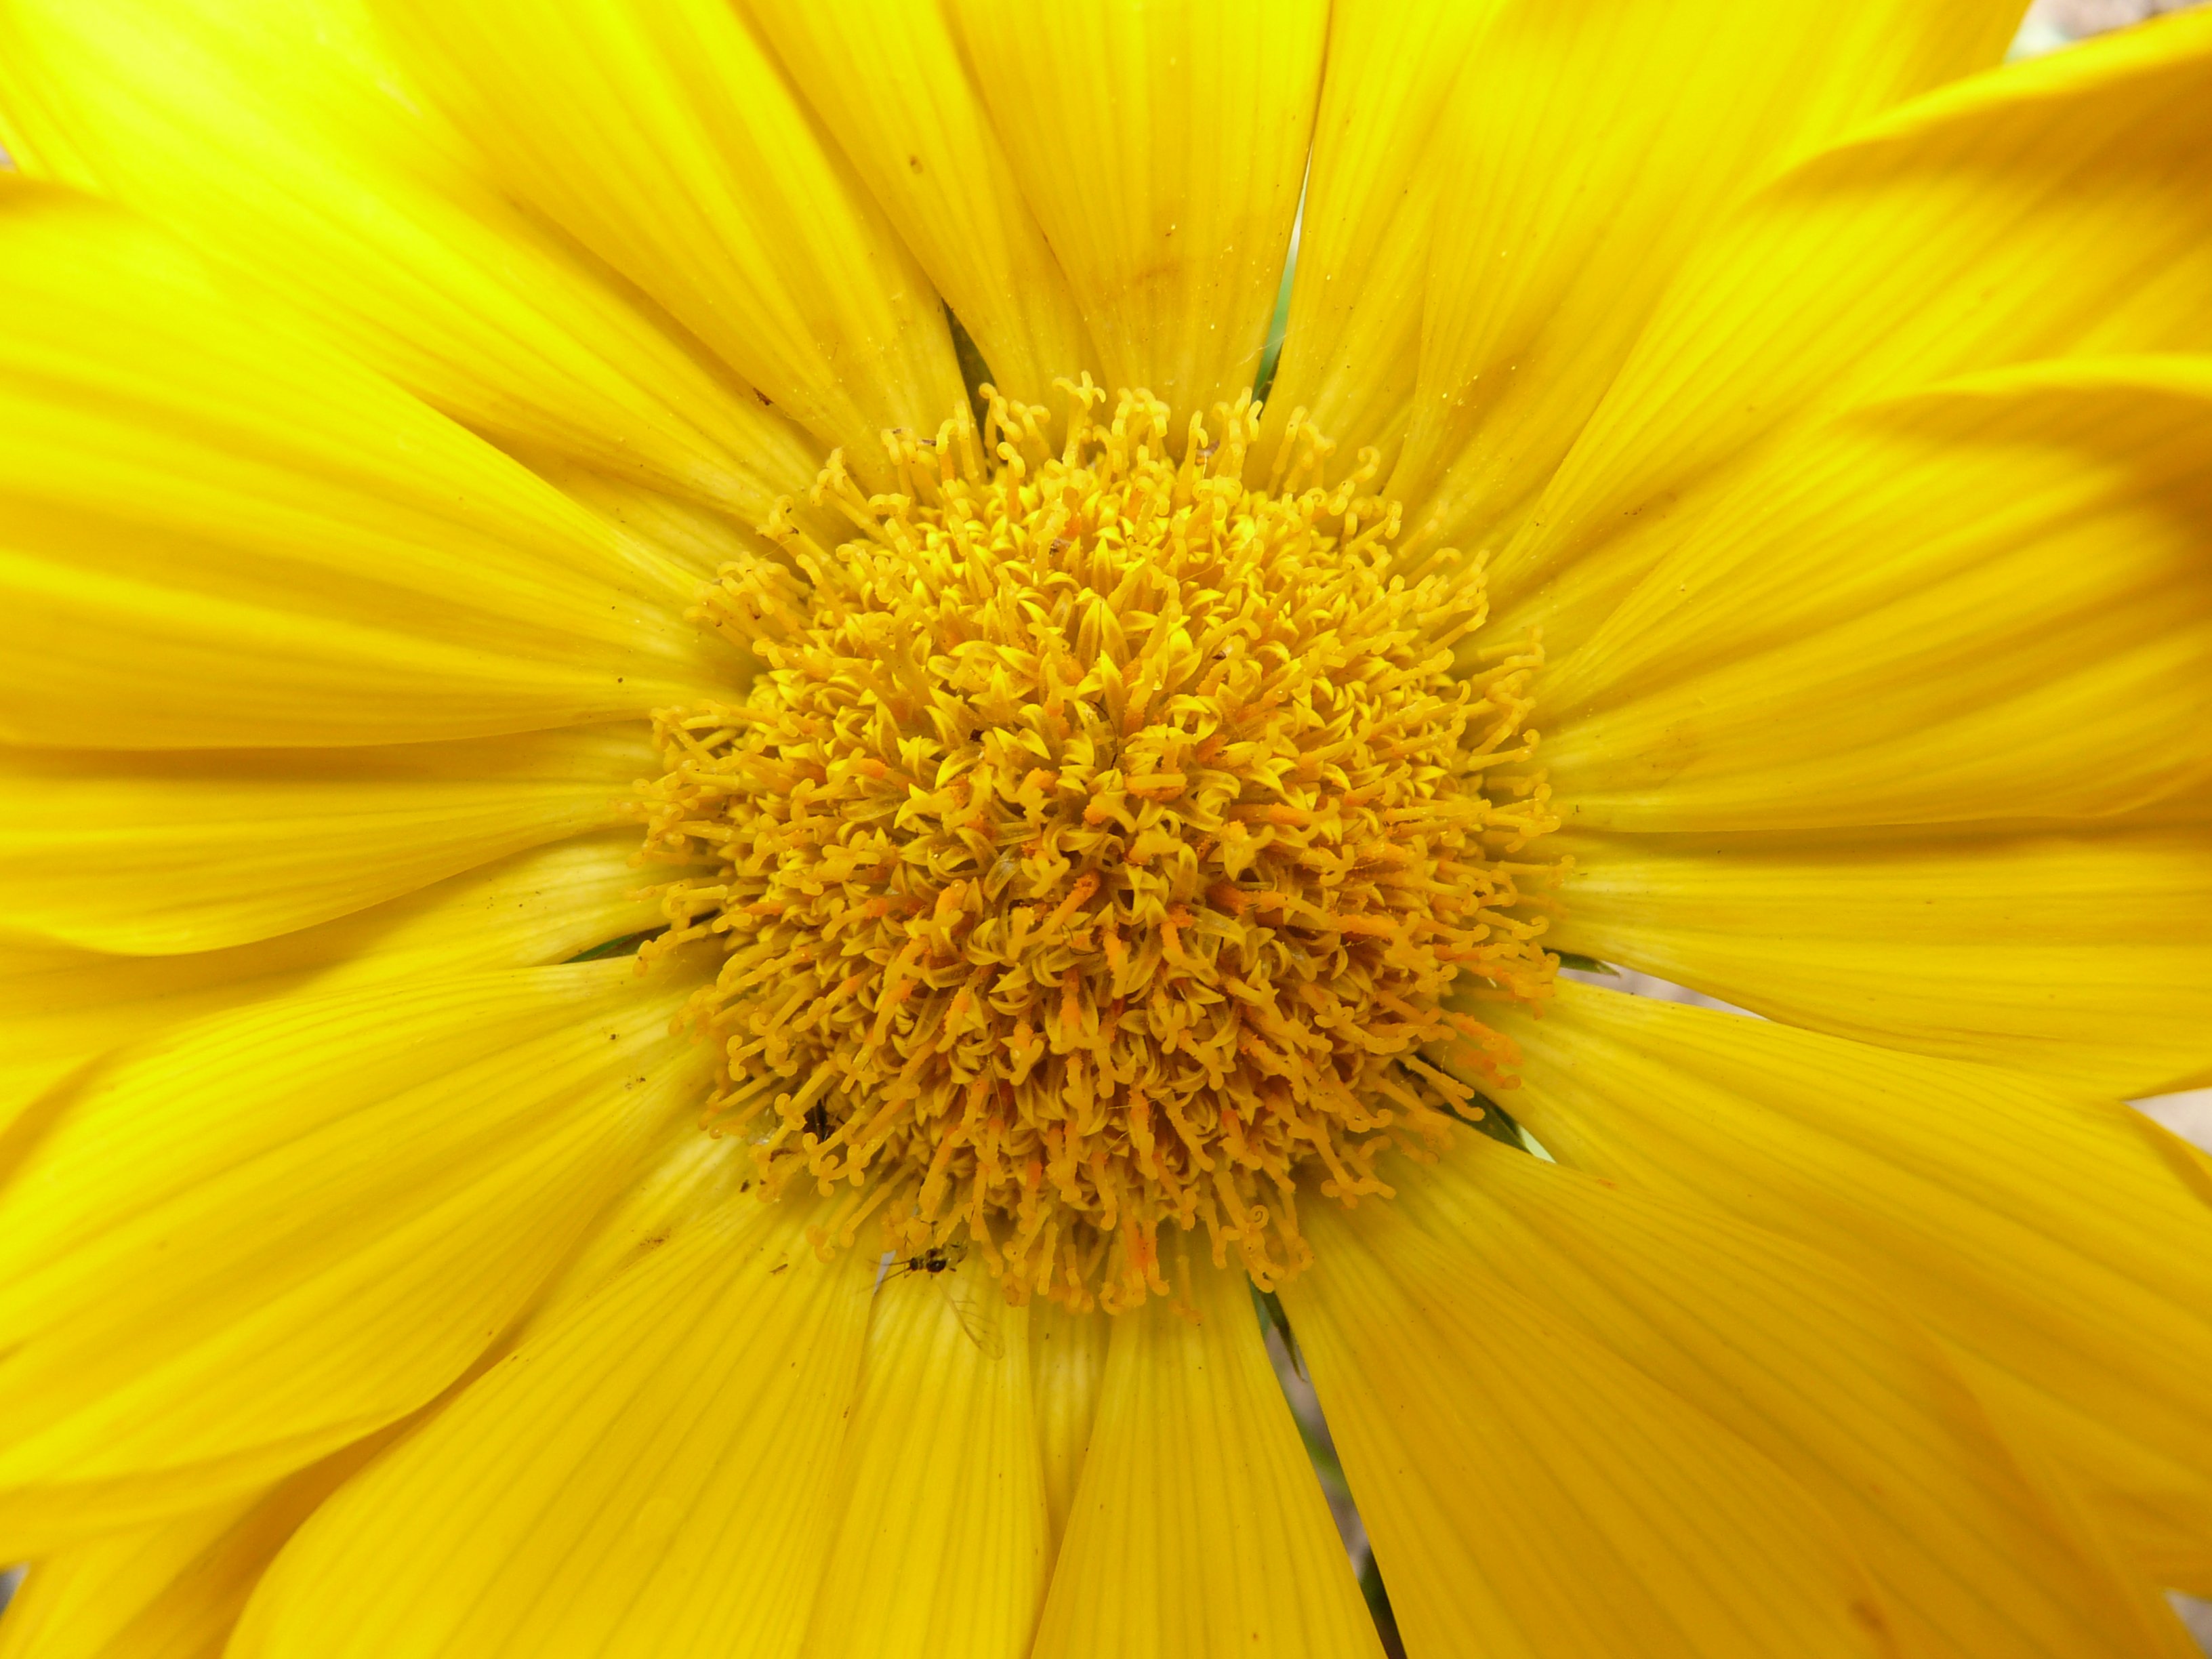
blossom, plant, photography, flower, petal, bloom, macro, yellow, close, flora, close up, sunny, bright, macro photography, flowering plant, daisy family, sunny yellow, gazanie, gold noon, sonnentaler, noon gold flower, annual plant, plant stem, land plant